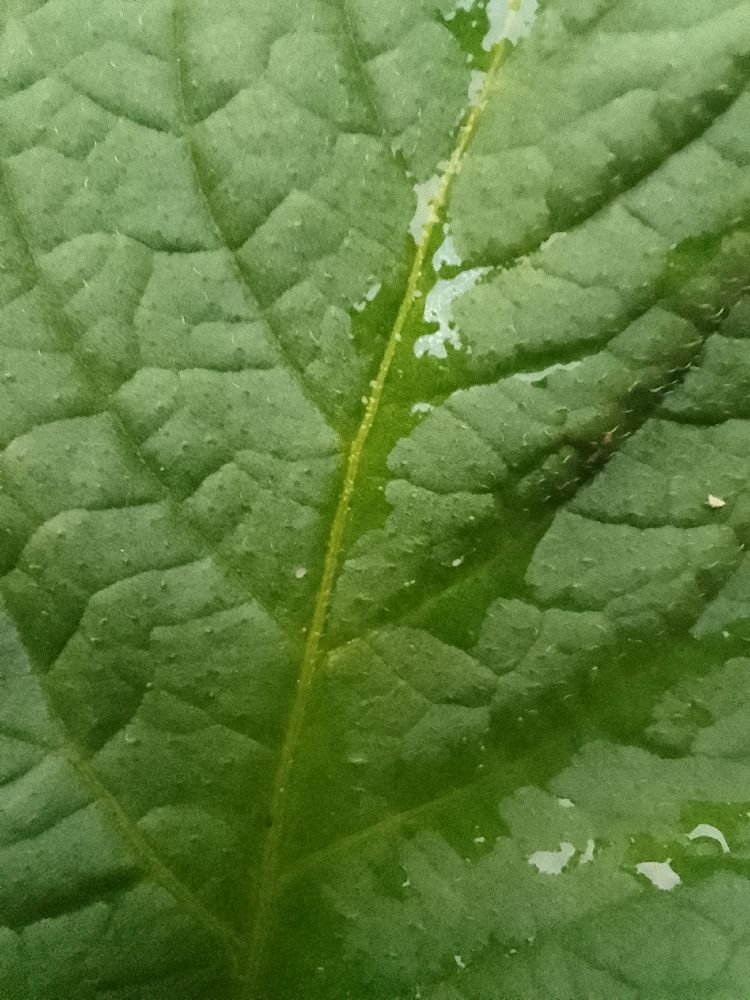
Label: Healthy